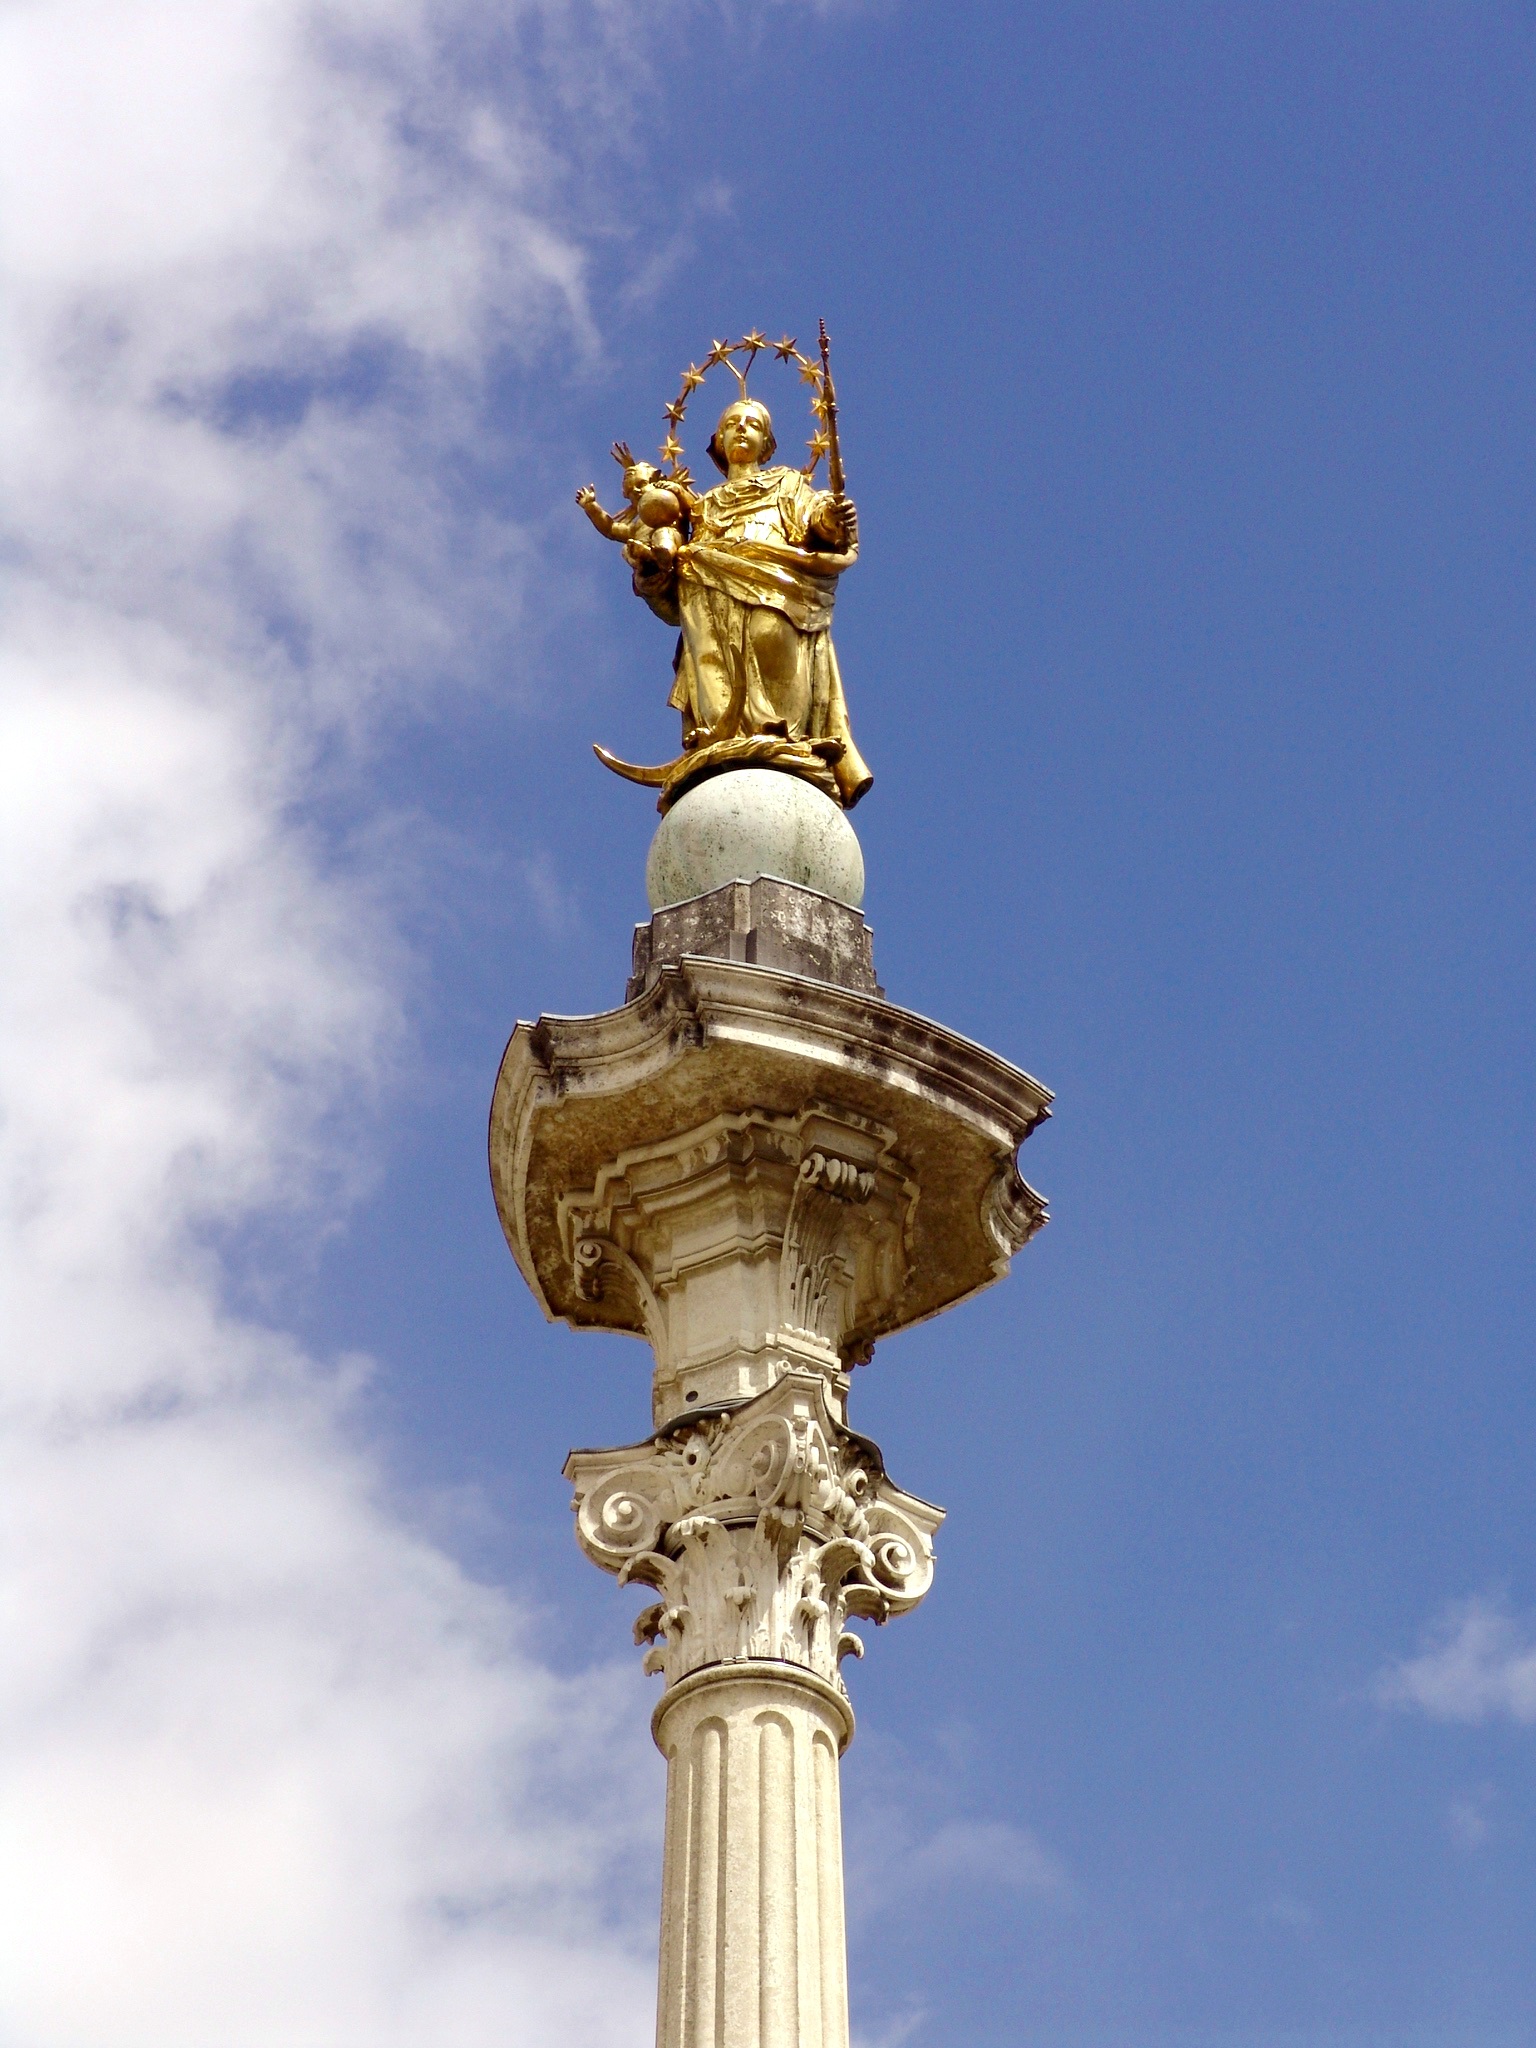
structure, white, monument, statue, pillar, column, greek, tower, landmark, church, street light, lighting, sculpture, catholic, peter, gold, temple, spire, socket